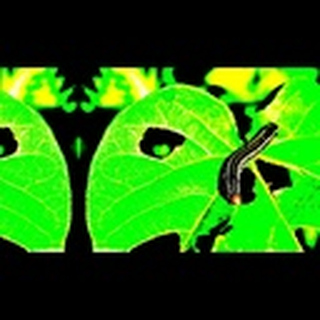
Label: cotton_army_worm